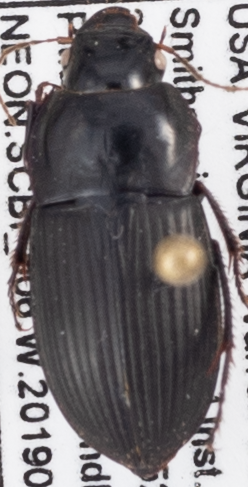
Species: Anisodactylus ovularis
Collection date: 2019-06-06
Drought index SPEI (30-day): -0.048
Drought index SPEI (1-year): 2.09
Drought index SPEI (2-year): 2.09